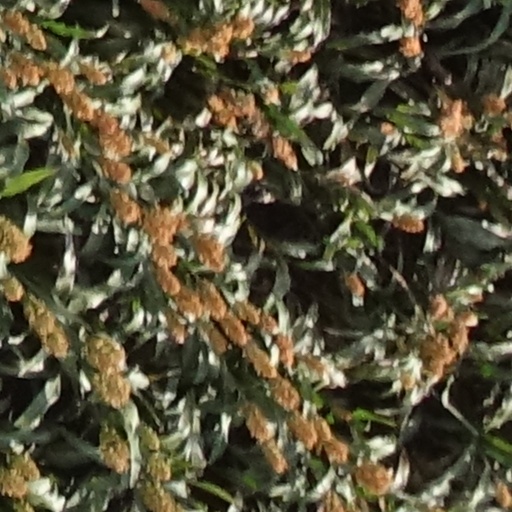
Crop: sorghum